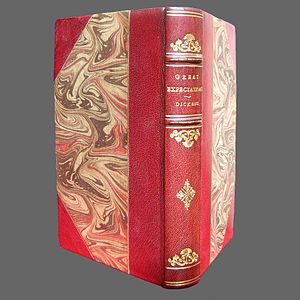
Bogbind / Galleri
En bogs bind består af de to bindsider, som omslutter bogblokken forbundet over bogryggen med snore. Permerne i håndindbundne bøger er i vore dage af pap. Bogbindet tjener dels til beskyttelse, dels til dekoration.